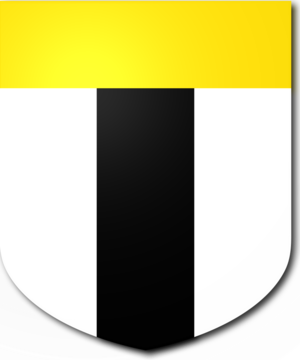
Les Sabadini sont une famille patricienne de Venise, originaire d'Istrie ou d'une vielille famille noble de Bologne selon les sources.